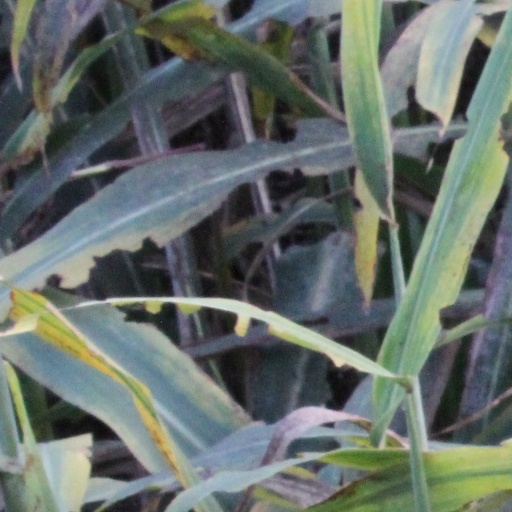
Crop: sorghum